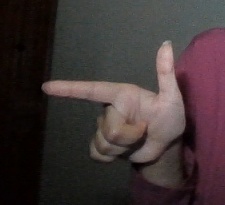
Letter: yaa